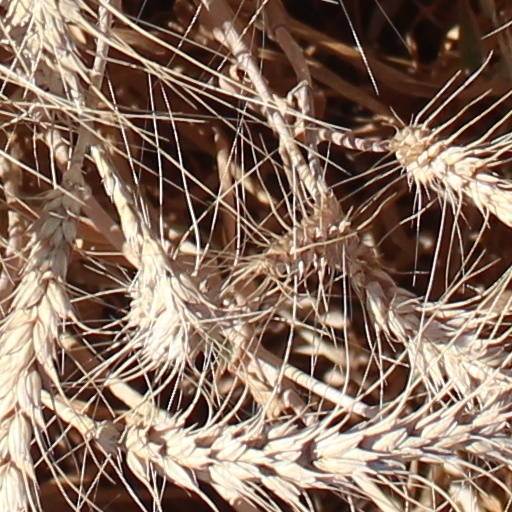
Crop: wheat